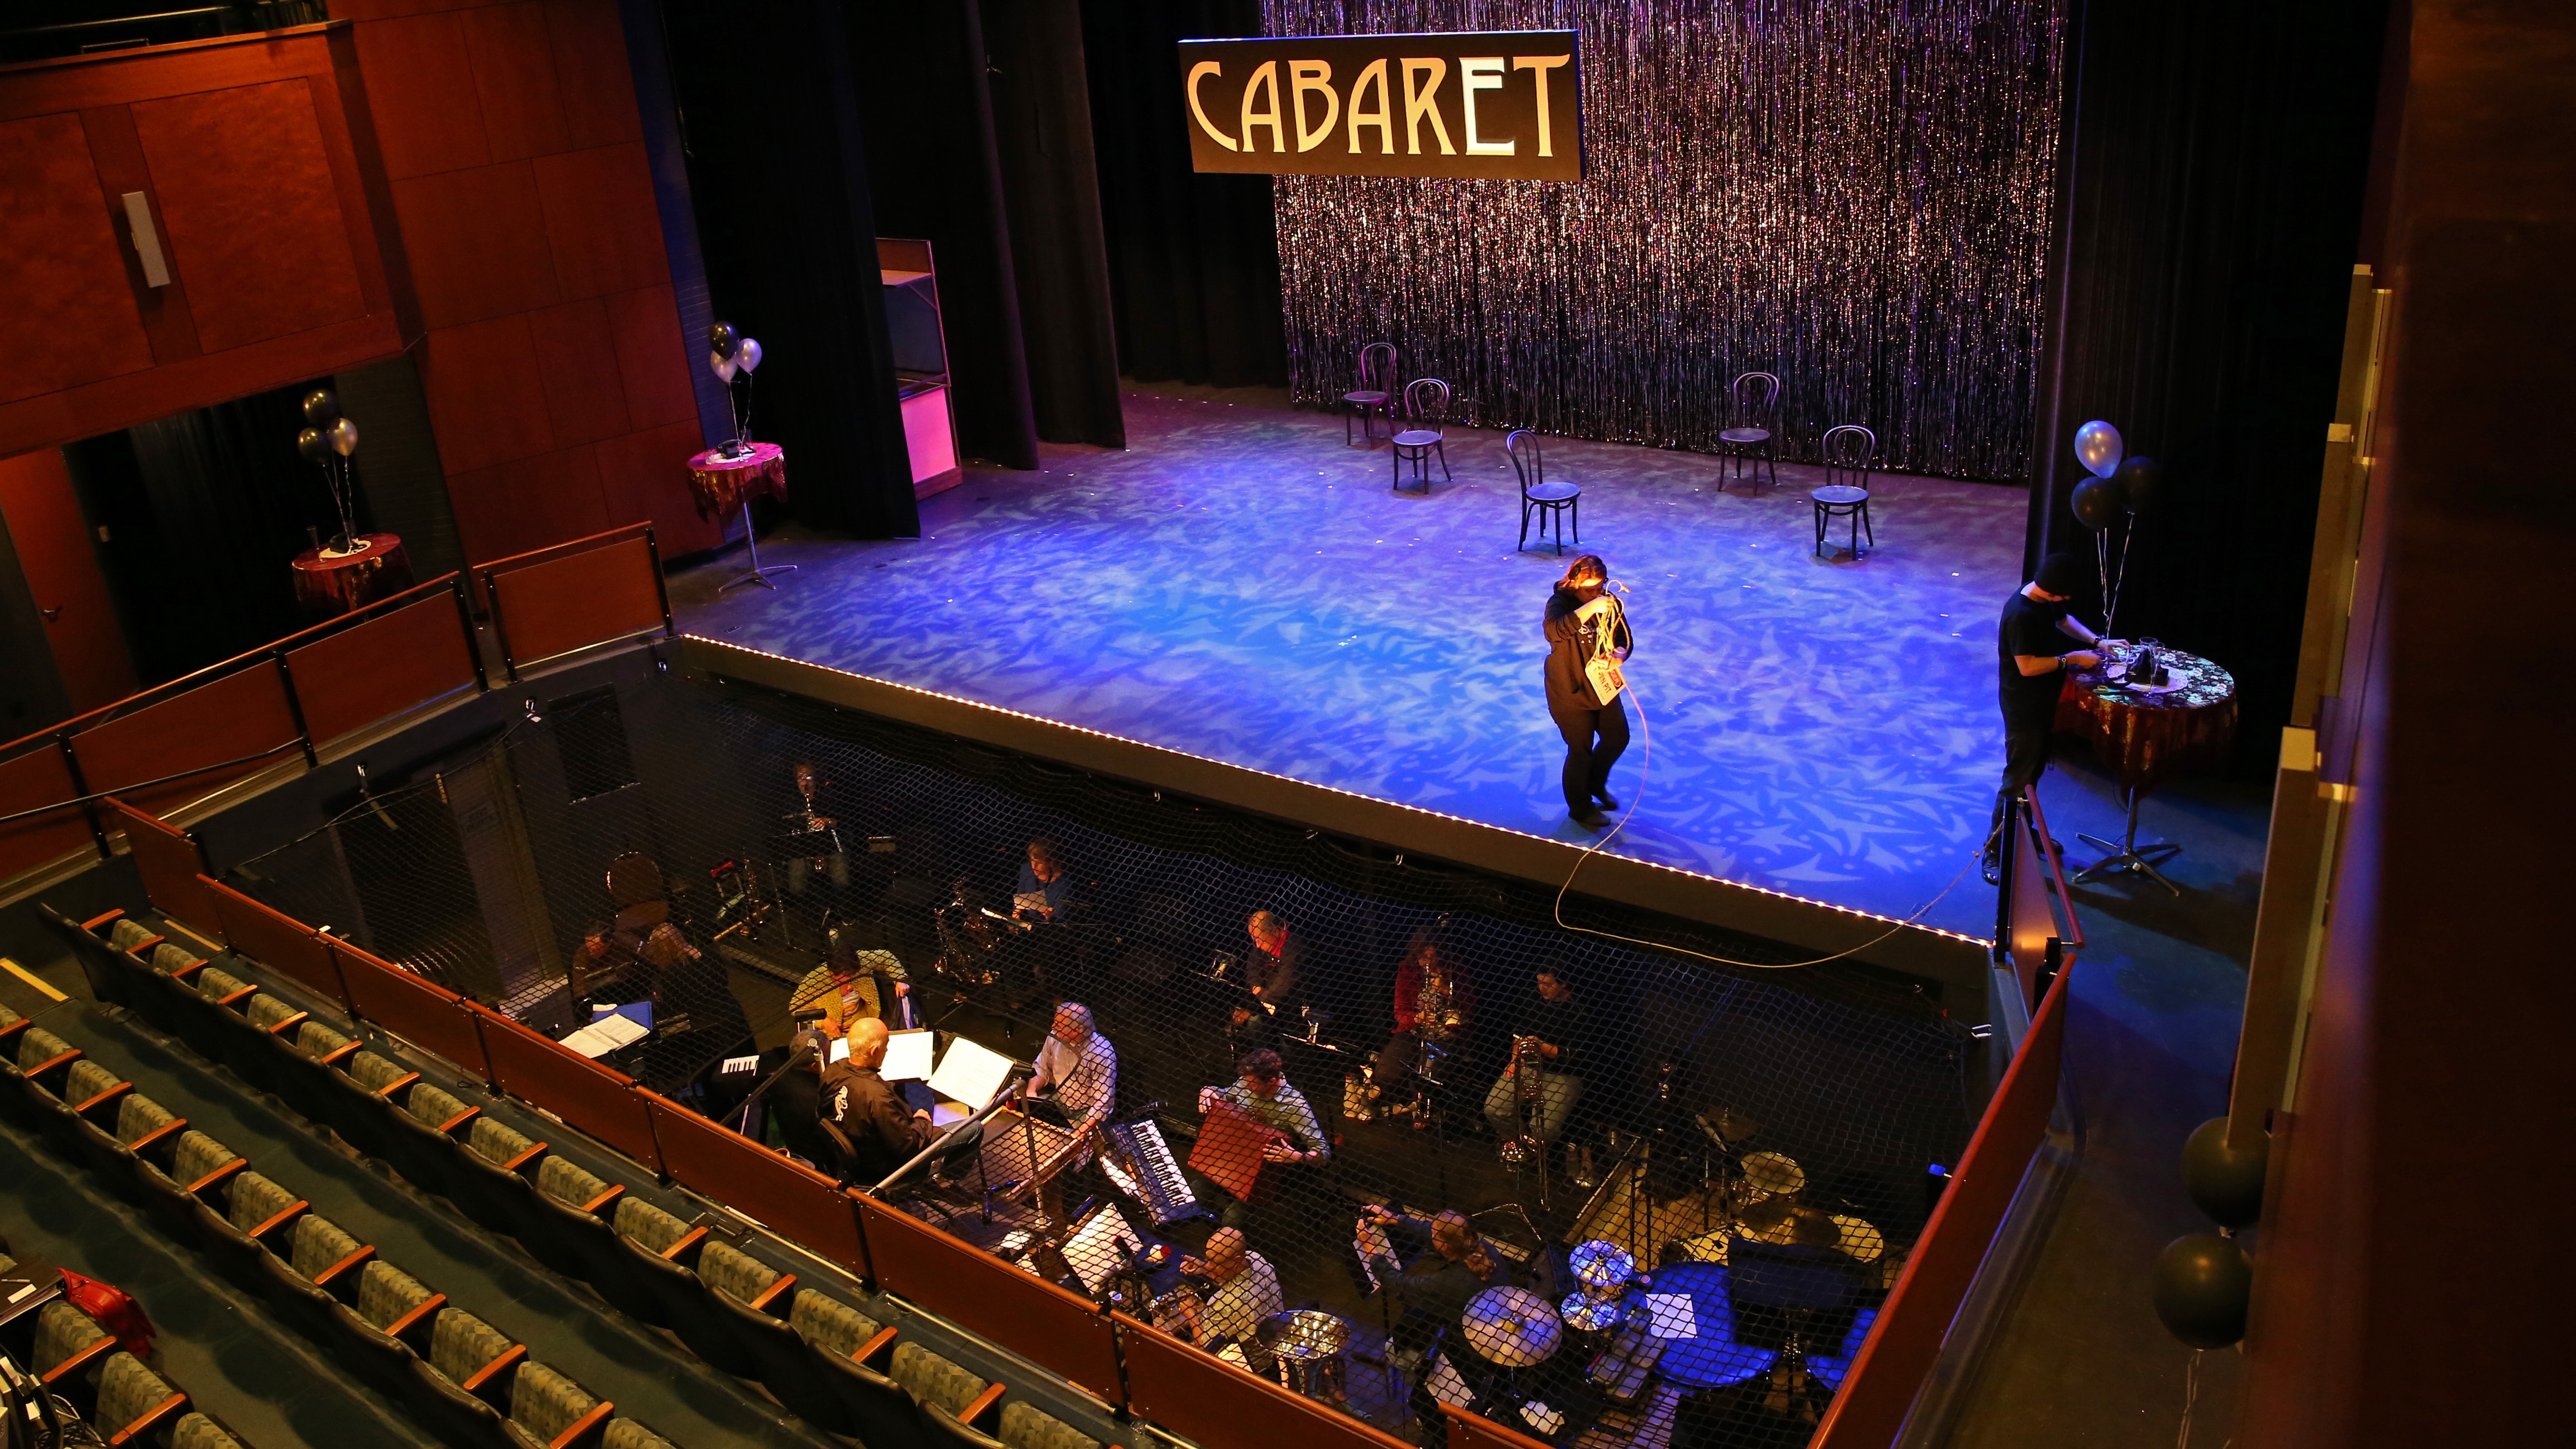
music, night, celebration, show, space, theatre, stage, orchestra, design, musical, performance, theater, event, amusement, games, entertainment, cabaret, pit, screenshot, nightclub, rehearsal, musical theatre